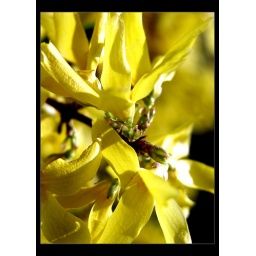
Vivid yellow flower shot in the Summer with the E8700.